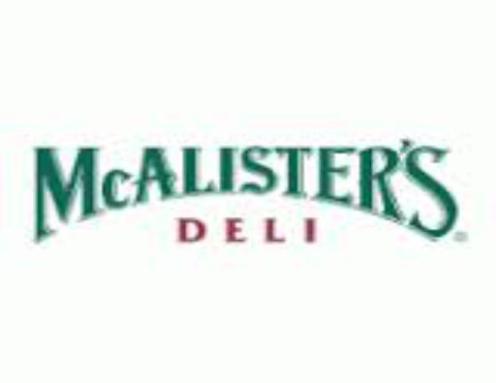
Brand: mcalister's deli
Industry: Food